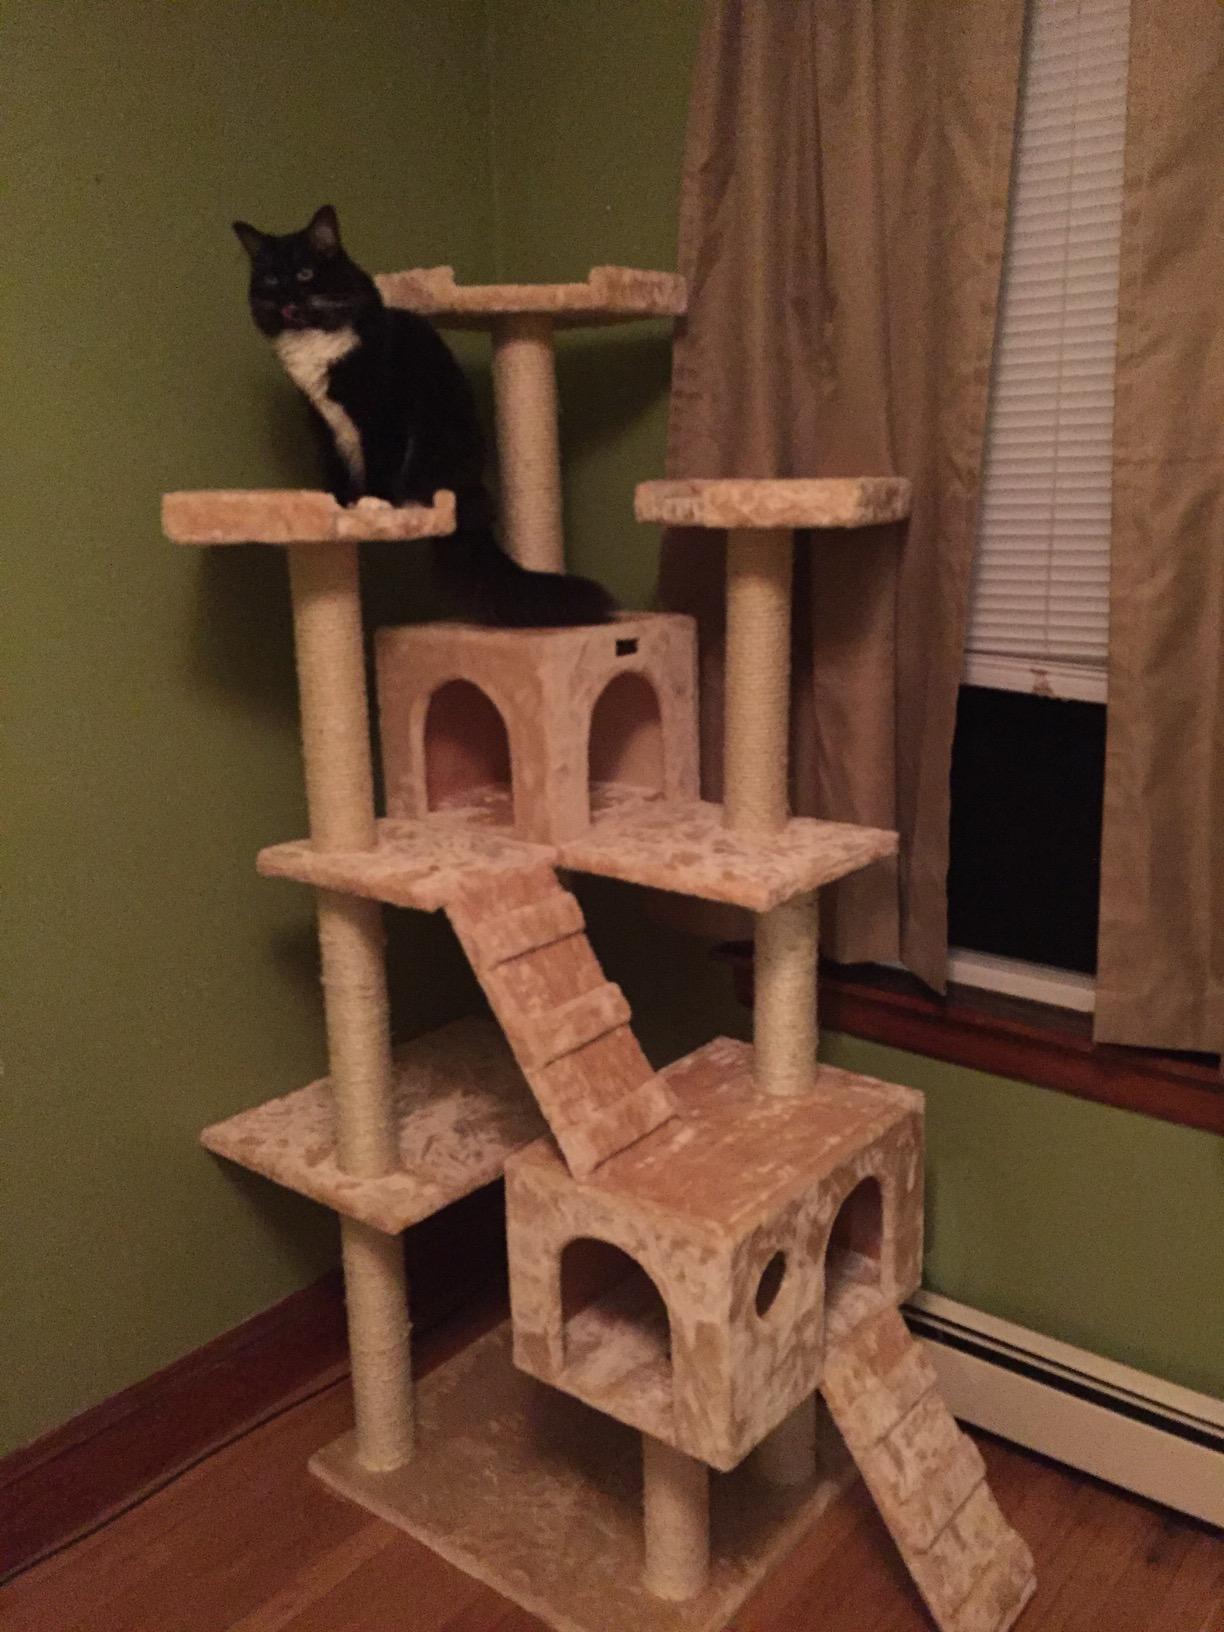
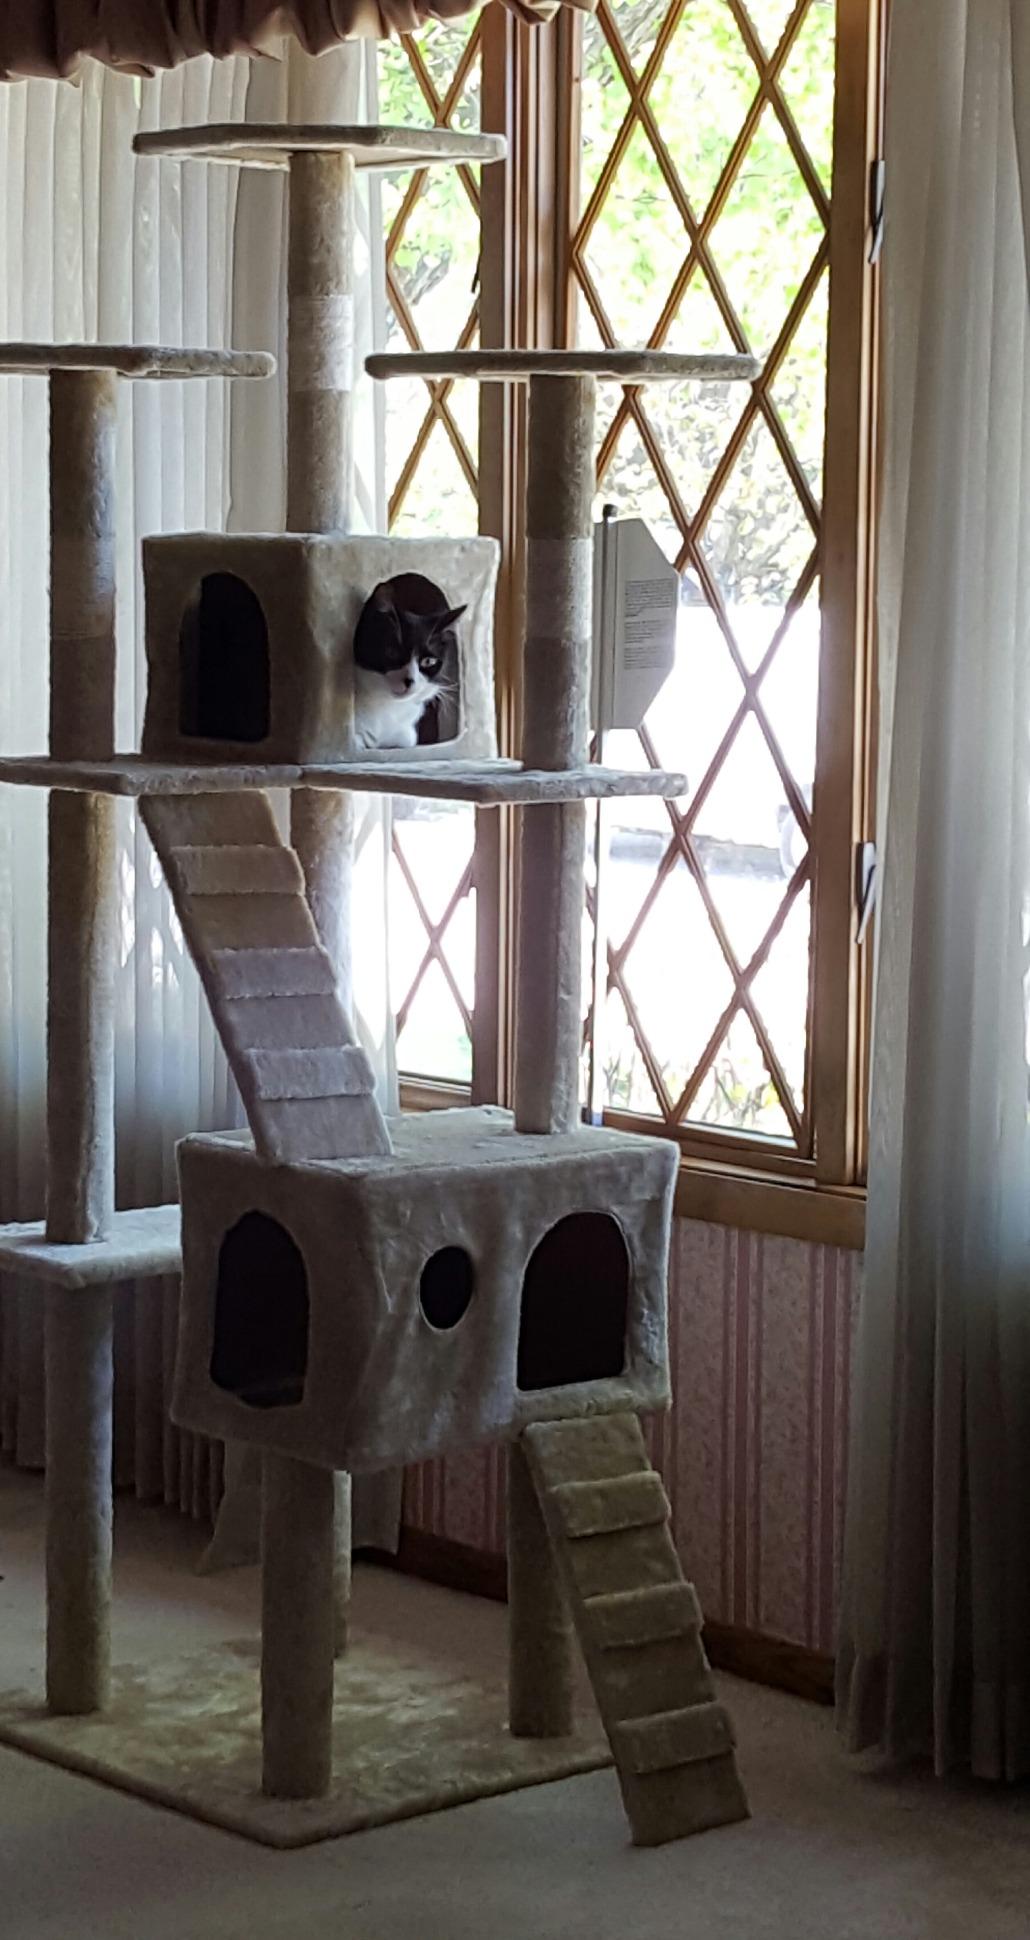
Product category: items_cat tree
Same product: no